Flora of the Massif Central

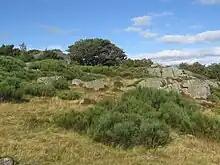
Heaths of Genêt purgative (Aubrac)

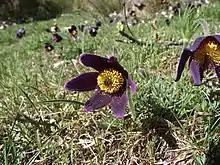
Red Pulsatilla (endemic to the Massif Central)

In the Massif Central, the open spaces of the mountainous regions are all man-made. There are three main types: pastures on volcanic mountains, which are very rich both ecologically and agronomically; moors or grasslands on granitic or schistose soils, which are less interesting agronomically but very rich in species; and finally, hay meadows. Within heathland, several sub-categories can be distinguished: heathland with fern, purgative broom, callune or common bilberry (the latter two are generally found on thin granite soil). In addition, as moorlands are transitional areas between pasture and forest, they are often home to native tree and shrub species as diverse as birch, wild rose, hazel, hawthorn, rowan and whitebeam.